Architecture of Houston

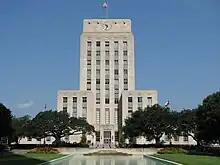
Houston City Hall

Houston is home to various styles of residential architecture, from the mansions of New York City and Memorial to row houses in the several wards. A number of Houston's earliest homes are now located in Sam Houston Park, including the Kellum-Noble House, which was built in 1847 and is Houston's oldest brick dwelling. During the late 1930s and early 1940s, the Kellum-Noble House served as a public office for the City of Houston's Park Department, and is listed in the National Register of Historic Places.